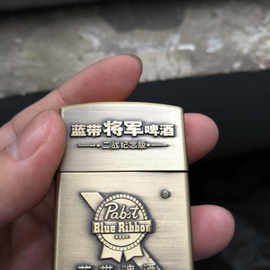
Label: metal